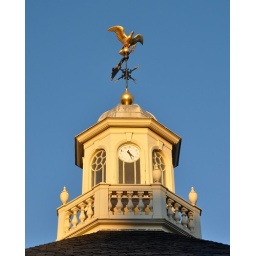
Clock on the roof of a bank building in the Georgetown section of Washington, DC.